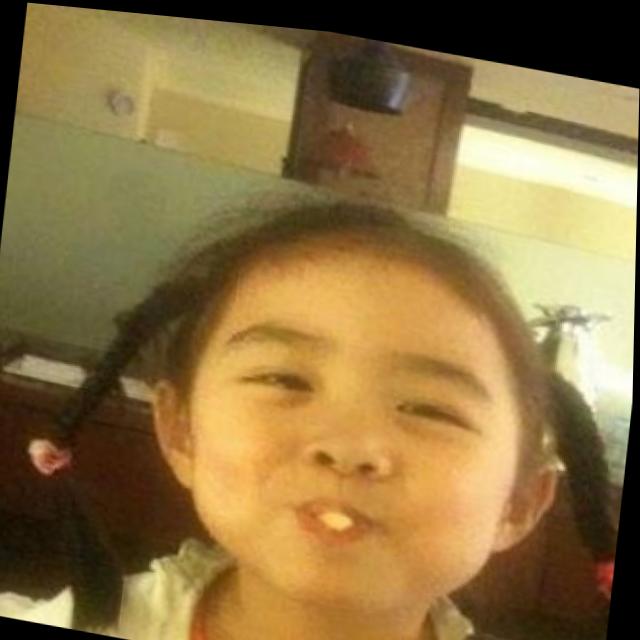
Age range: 0-12